Semi-trailer truck

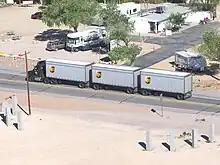
UPS truck with triples in Nevada

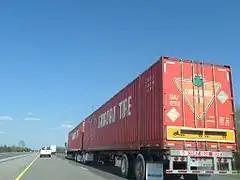
container turnpike double in Canada

In North America, the combination vehicles made up of a powered truck tractor and one or more semitrailers are known as "semis", "semitrailers", "tractor-trailers", "big rigs", "semi-trucks", "eighteen-wheelers", or "semi-tractor-trailers".